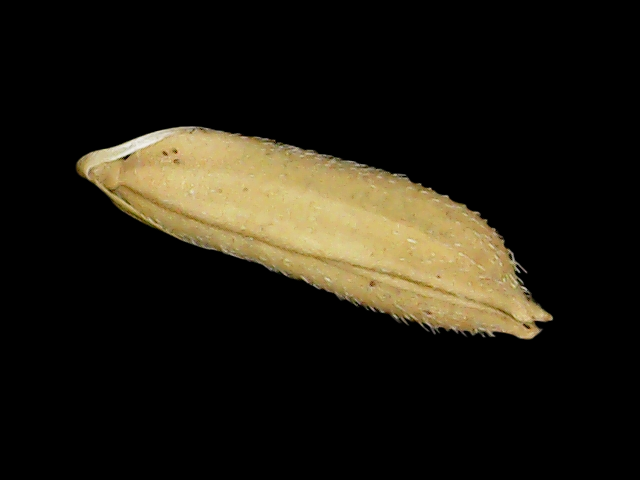
Rice variety: Binadhan14